Utaro Hashimoto

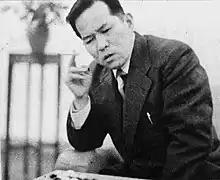
Utaro Hashimoto in 1955

Hashimoto became a pro in 1922 when he was 15. He won the Honinbō 3 times before finally reaching 9p in 1954. He founded the Kansai Ki-in in 1950.